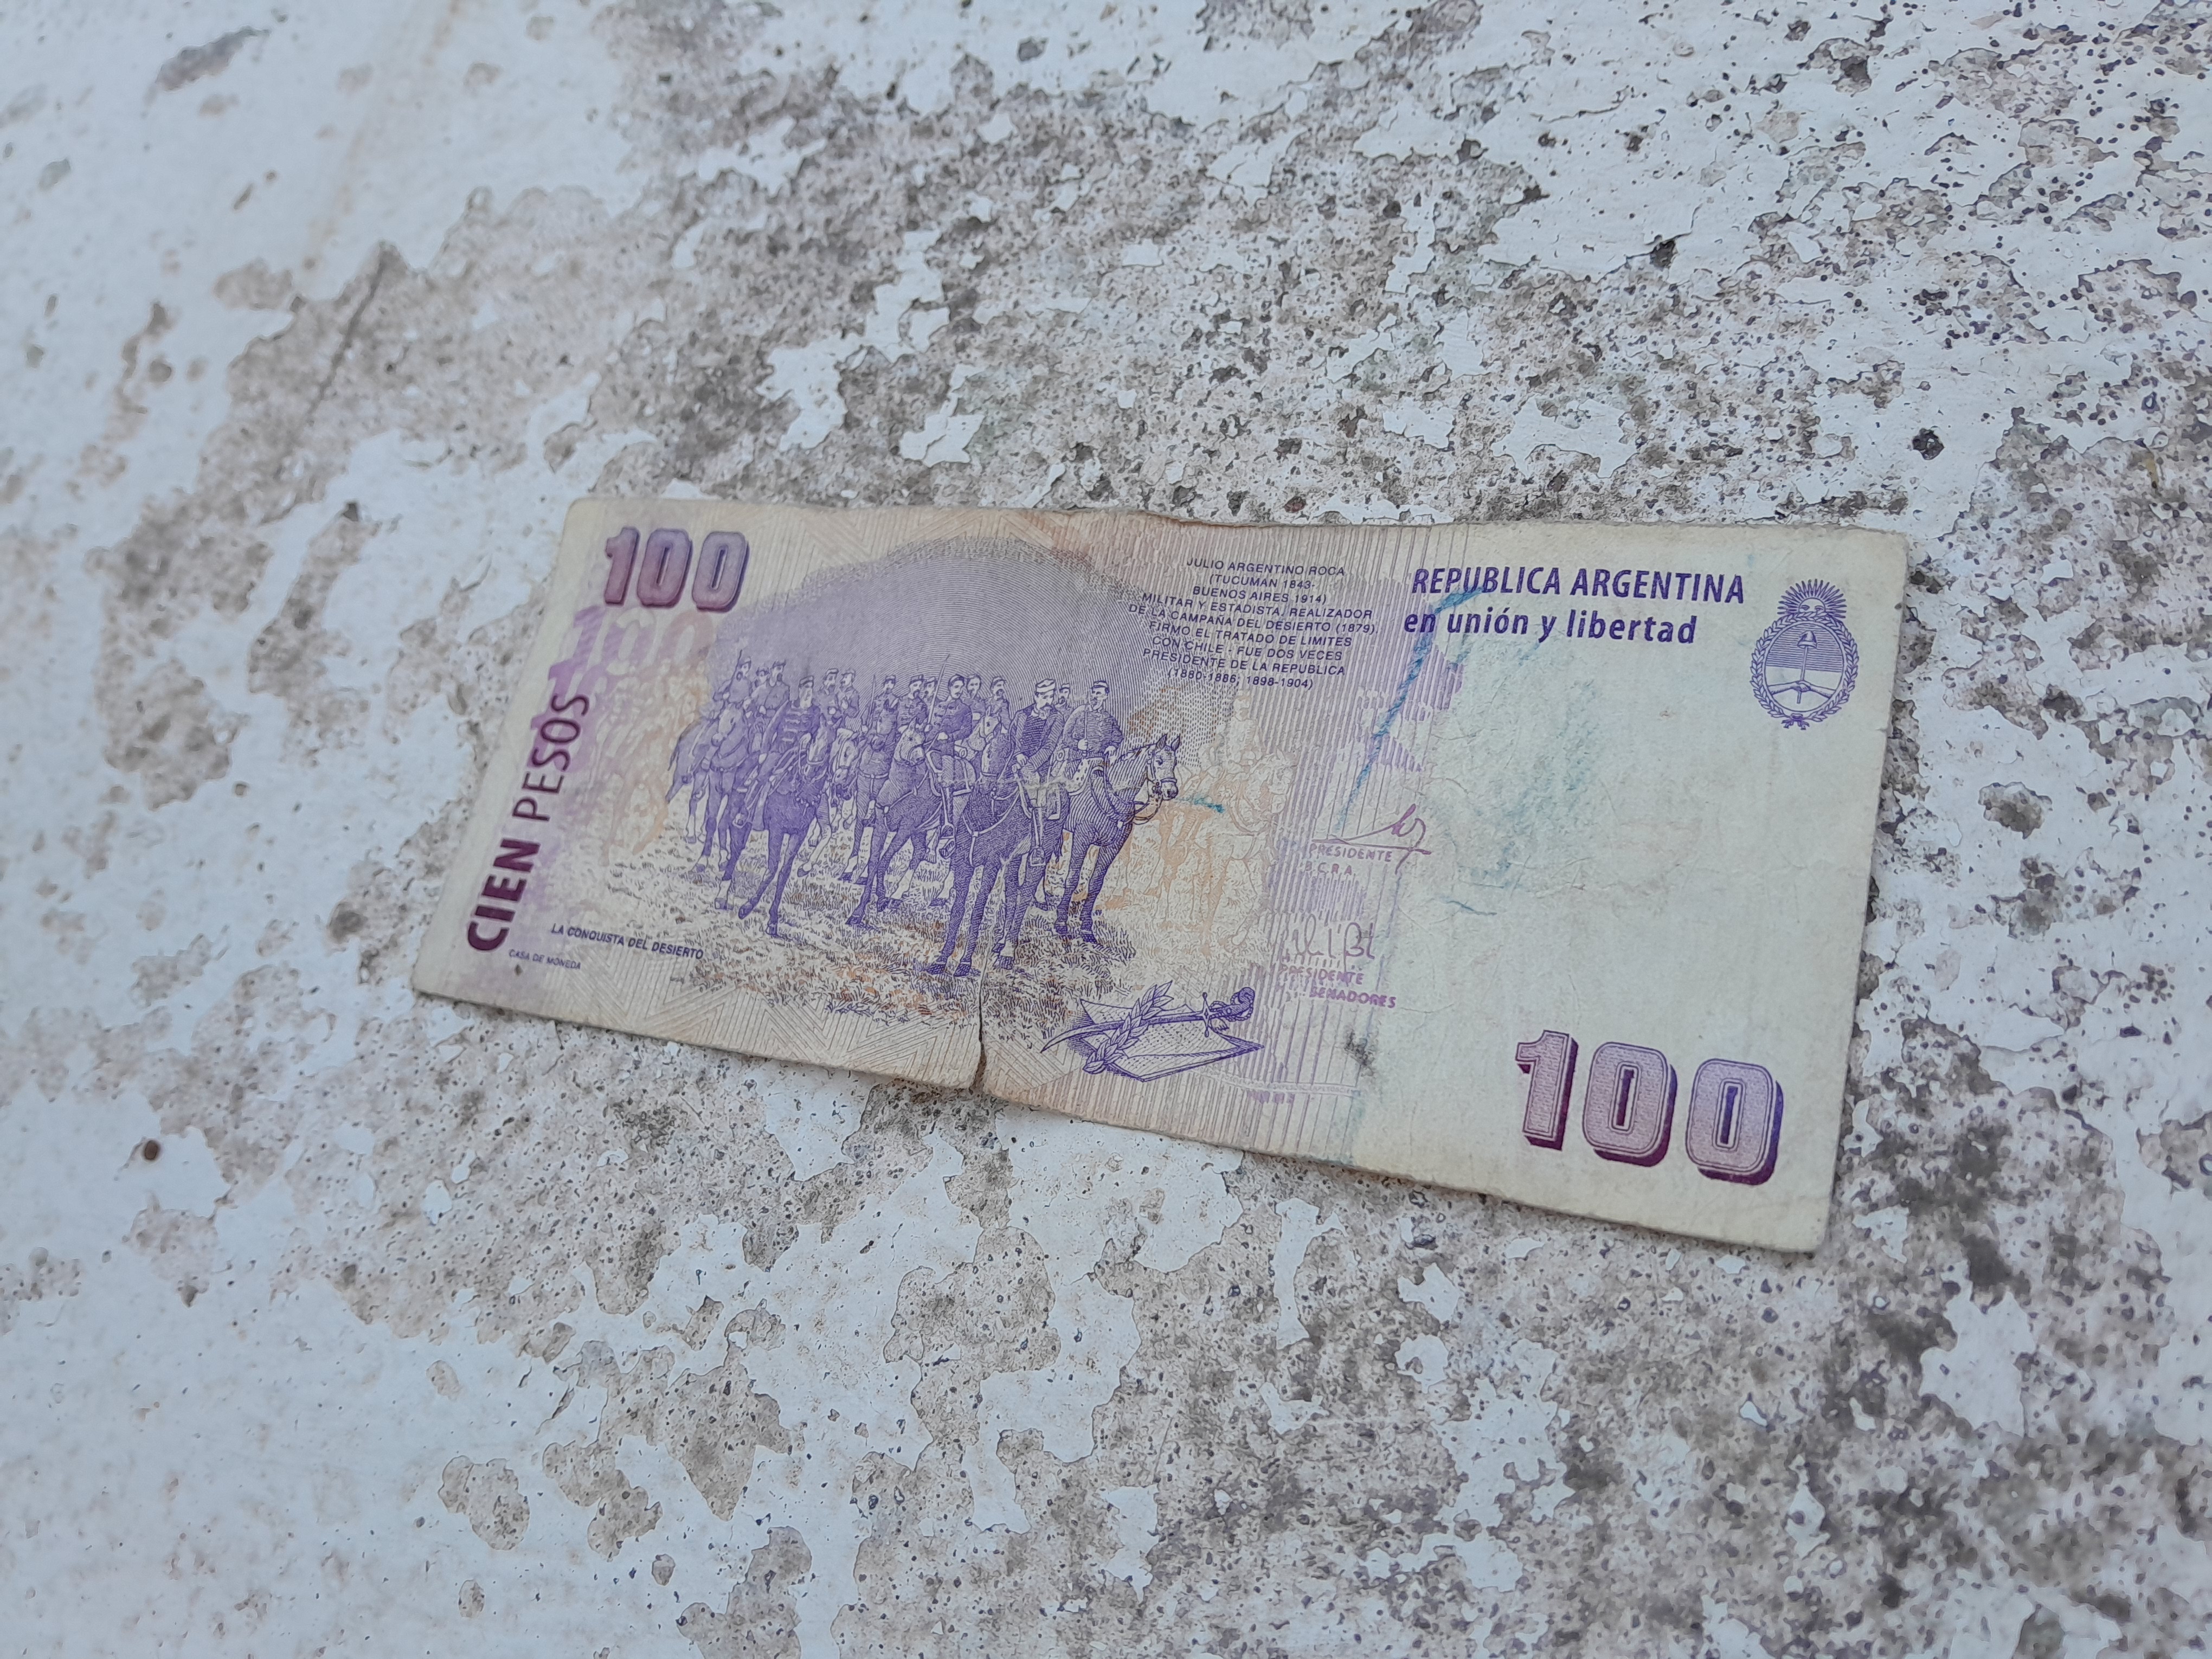
Denominación: 100